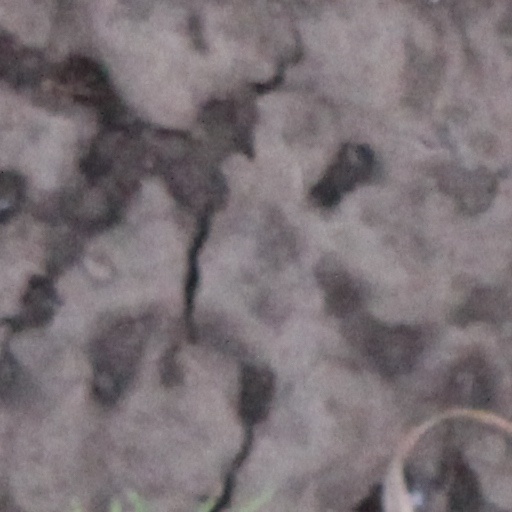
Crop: wheat